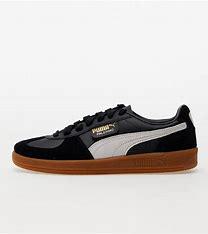
Brand: Puma
Model: Palermo